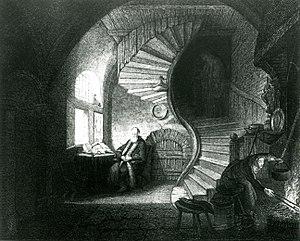
François L'Hermite du Solier, dit Tristan L'Hermite ou Tristan, né en 1601 au château du Solier près de Janaillat dans la Marche, mort à Paris le 7 septembre 1655, est un gentilhomme et écrivain français. D'abord page dans l'entourage de Henri de Bourbon-Verneuil, fils naturel du roi Henri IV, puis homme d'épée au service de Louis XIII et de son frère Gaston, duc d'Orléans, il est passé à la postérité comme auteur polygraphe — s'étant illustré comme poète, dramaturge et romancier.
Le Philosophe en méditation est un tableau conservé au musée du Louvre peint par le maître néerlandais Rembrandt et datant de 1632.